S.O.S. (appetizer)

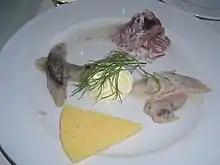

S.O.S. is a traditional Swedish appetizer. It stands for "smör, ost och sill", which describes its main ingredients: butter, cheese and herring. It is usually eaten with snaps Akvavit. The name parodies the morse code signal SOS, commonly used to indicate emergencies or distress.